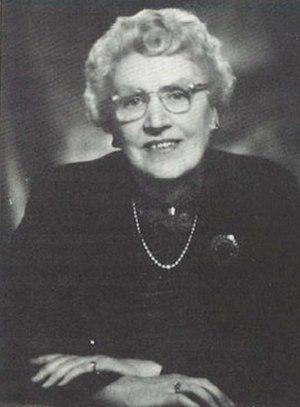
Sybil Morrison est une pacifiste et une suffragiste britannique qui fut active dans plusieurs autres causes radicales.